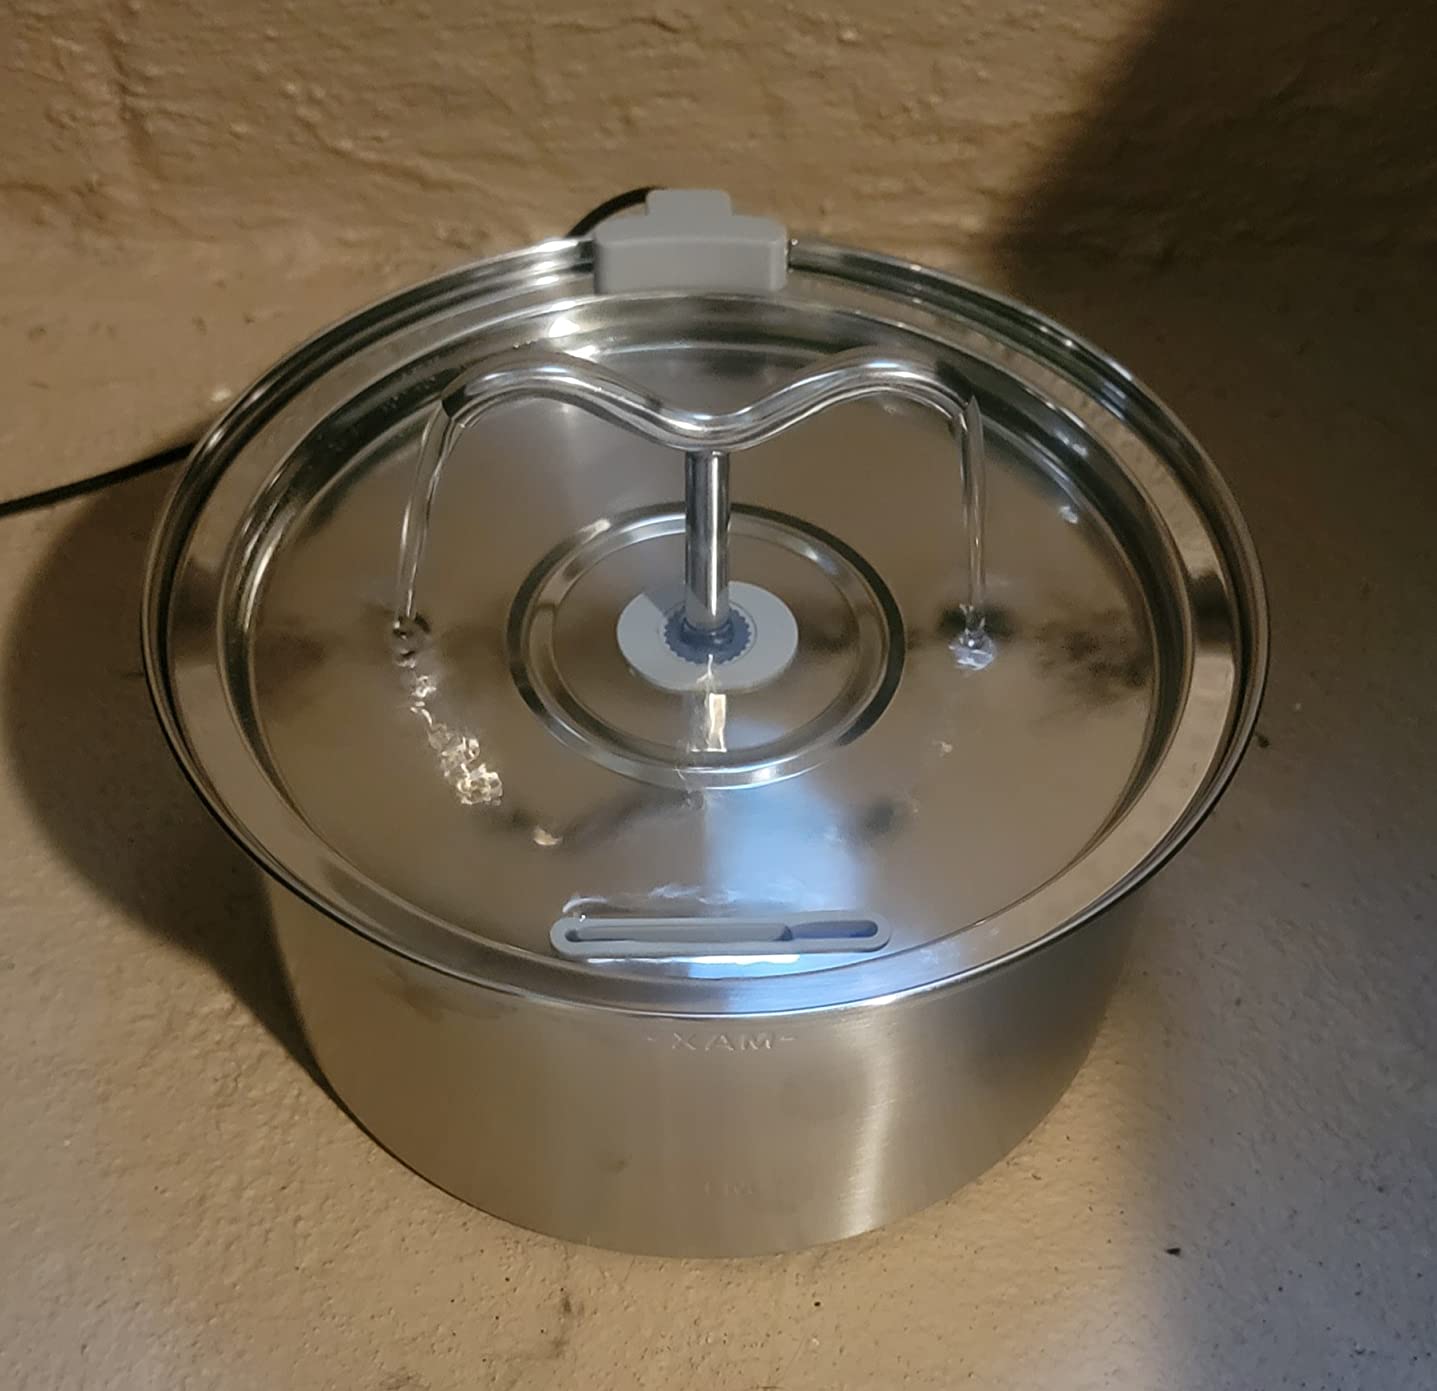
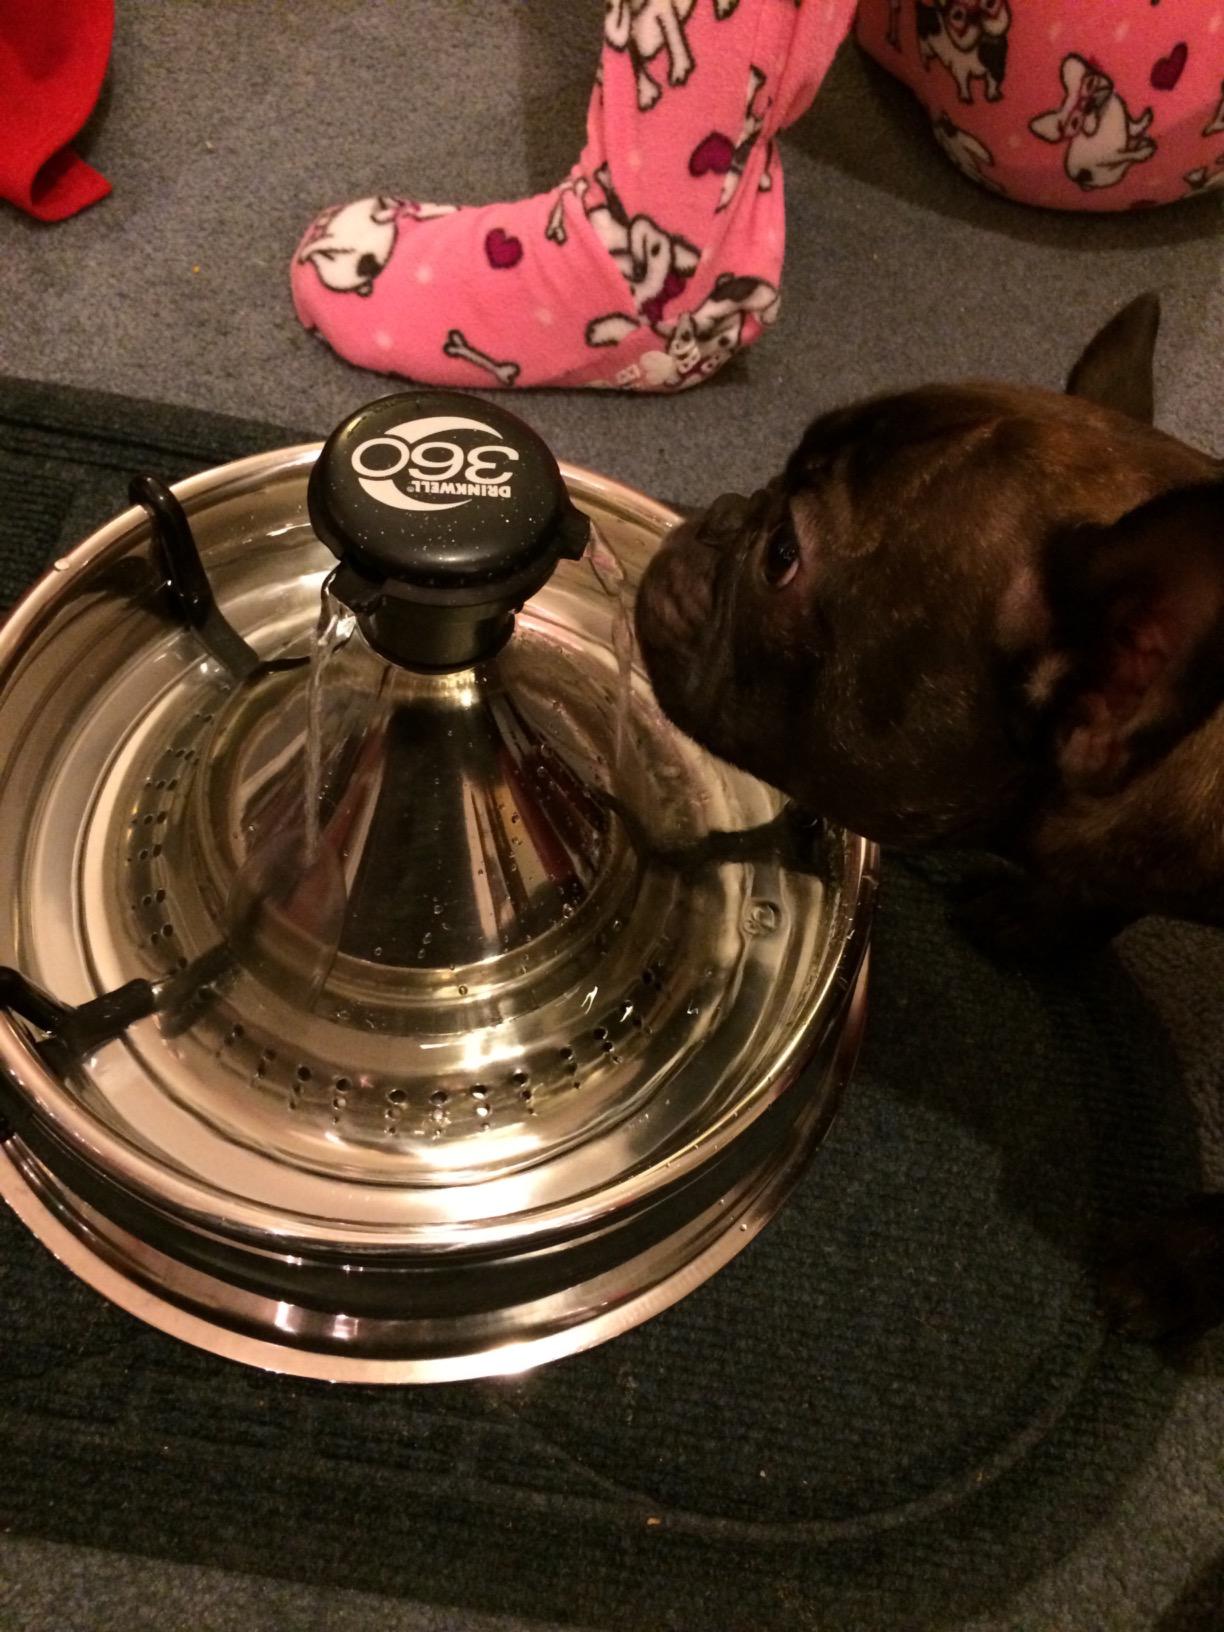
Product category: items_bowl
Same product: no